Idolos de Juventud

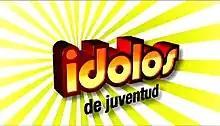

Idolos de Juventud ("Youth Idols") was a Spanish-language telenovela produced by the United States-based television network Telemundo. The telenovela was about a fictional pop-music reality show in Mexico. It was scheduled to broadcast in the US during the summer of 2008 airing weekdays from 7-8 p.m. with only a single 30-second commercial per episode, and instead feature pervasive product placement woven into each episode.